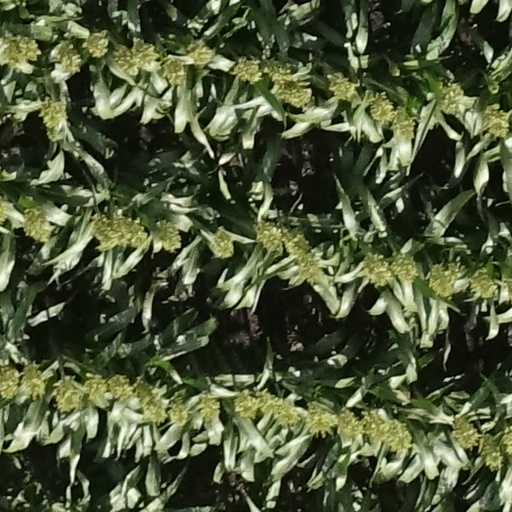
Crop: sorghum